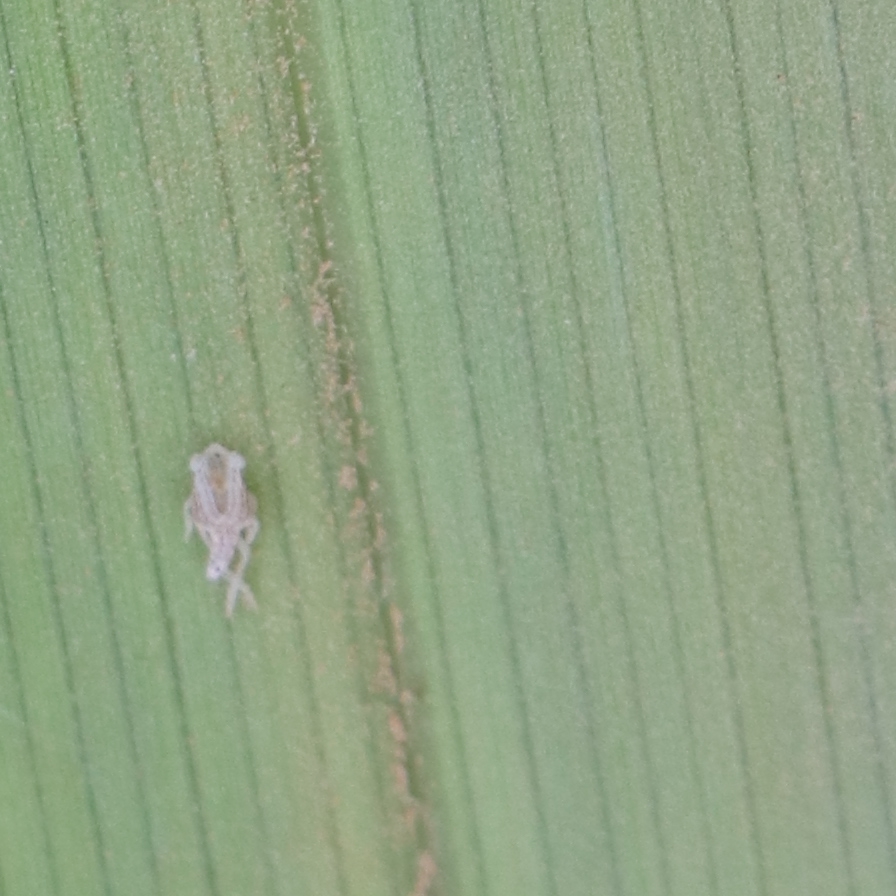
Label: Bug